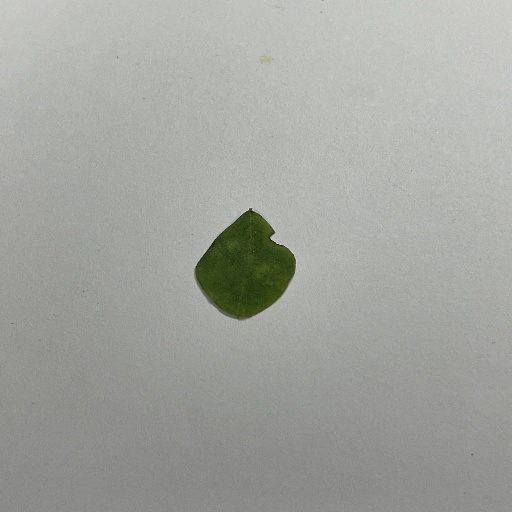
Species: Sojina
Leaf condition: Bacterial Spot